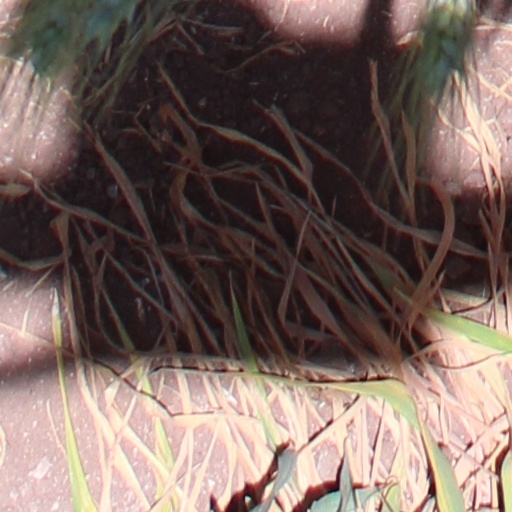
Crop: wheat